The Road to Mandalay (2016 film)

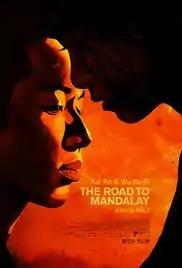
Film poster

The Road to Mandalay is a 2016 internationally co-produced drama film directed by Midi Z. The film premiered at the 73rd edition of the Venice Film Festival in the Venice Days section, in which it was awarded the Fedeora Award for Best Film. It was also screened in the Contemporary World Cinema section at the 2016 Toronto International Film Festival.